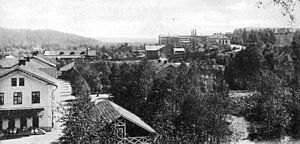
Bångbro
Bångbro er en mindre bebyggelse lige sydøst for Kopparberg i Ljusnarsbergs kommun, Västmanland, Sverige. Bångbro og Kopparberg er med tiden vokset sammen, og der findes ingen eksakt grænse mellem disse to byer. Bångbro var tidligere et udpræget industriområde med stålindustri, ejet af SKF. Stålværket blev i 1980'erne solgt til Uddeholms AB, som nedlagde virksomheden i 1987.